December 2019 impeachment protests in the United States

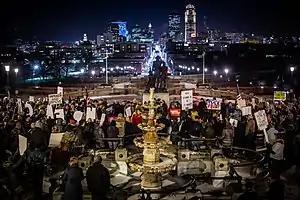
Impeachment protest in Des Moines on December 17

During December 17–18, 2019, a series of demonstrations were held in the United States, in support of the impeachment of Donald Trump and his removal from the office of U.S. president. According to organizers MoveOn and Common Cause, more than 600 events were held. The rallies were called "Nobody Is Above the Law" and "Impeach and Remove", and December 17 was dubbed "Impeachment Eve", being held on the day before the House of Representatives' impeachment vote.